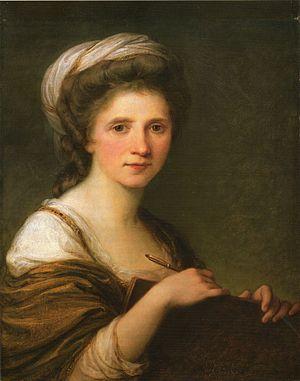
Angelica Catherina Kauffmann, née le 30 octobre 1741 à Coire et morte le 5 novembre 1807 à Rome, est une artiste peintre autrichienne.
Les arts plastiques et visuels en Suisse englobent les artistes suisses et leur production artistique, toute œuvre artistique en Suisse ainsi que les lieux de d'apprentissage et de diffusion des arts plastiques et arts visuels, soit notamment la peinture, la sculpture, l'art vidéo et la photographie.